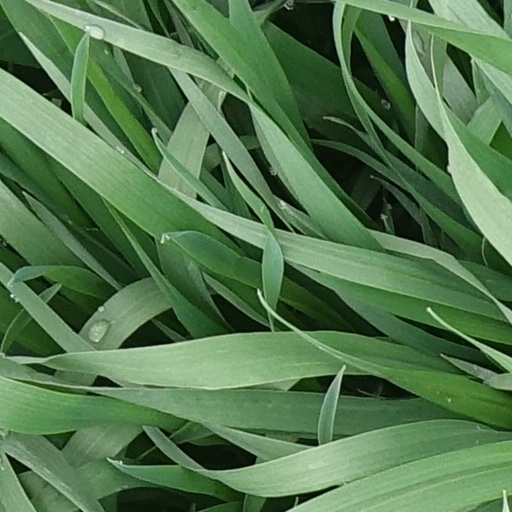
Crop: wheat